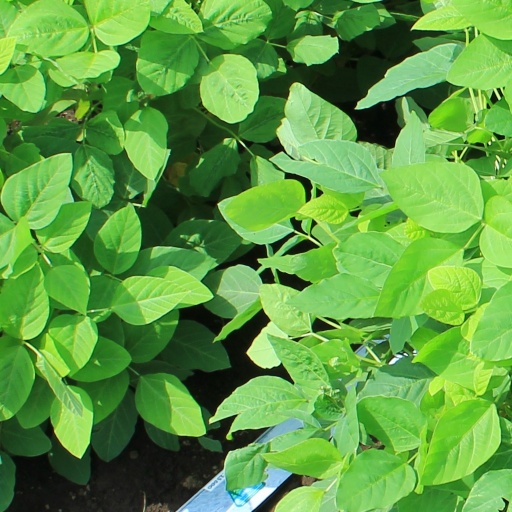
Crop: soybean